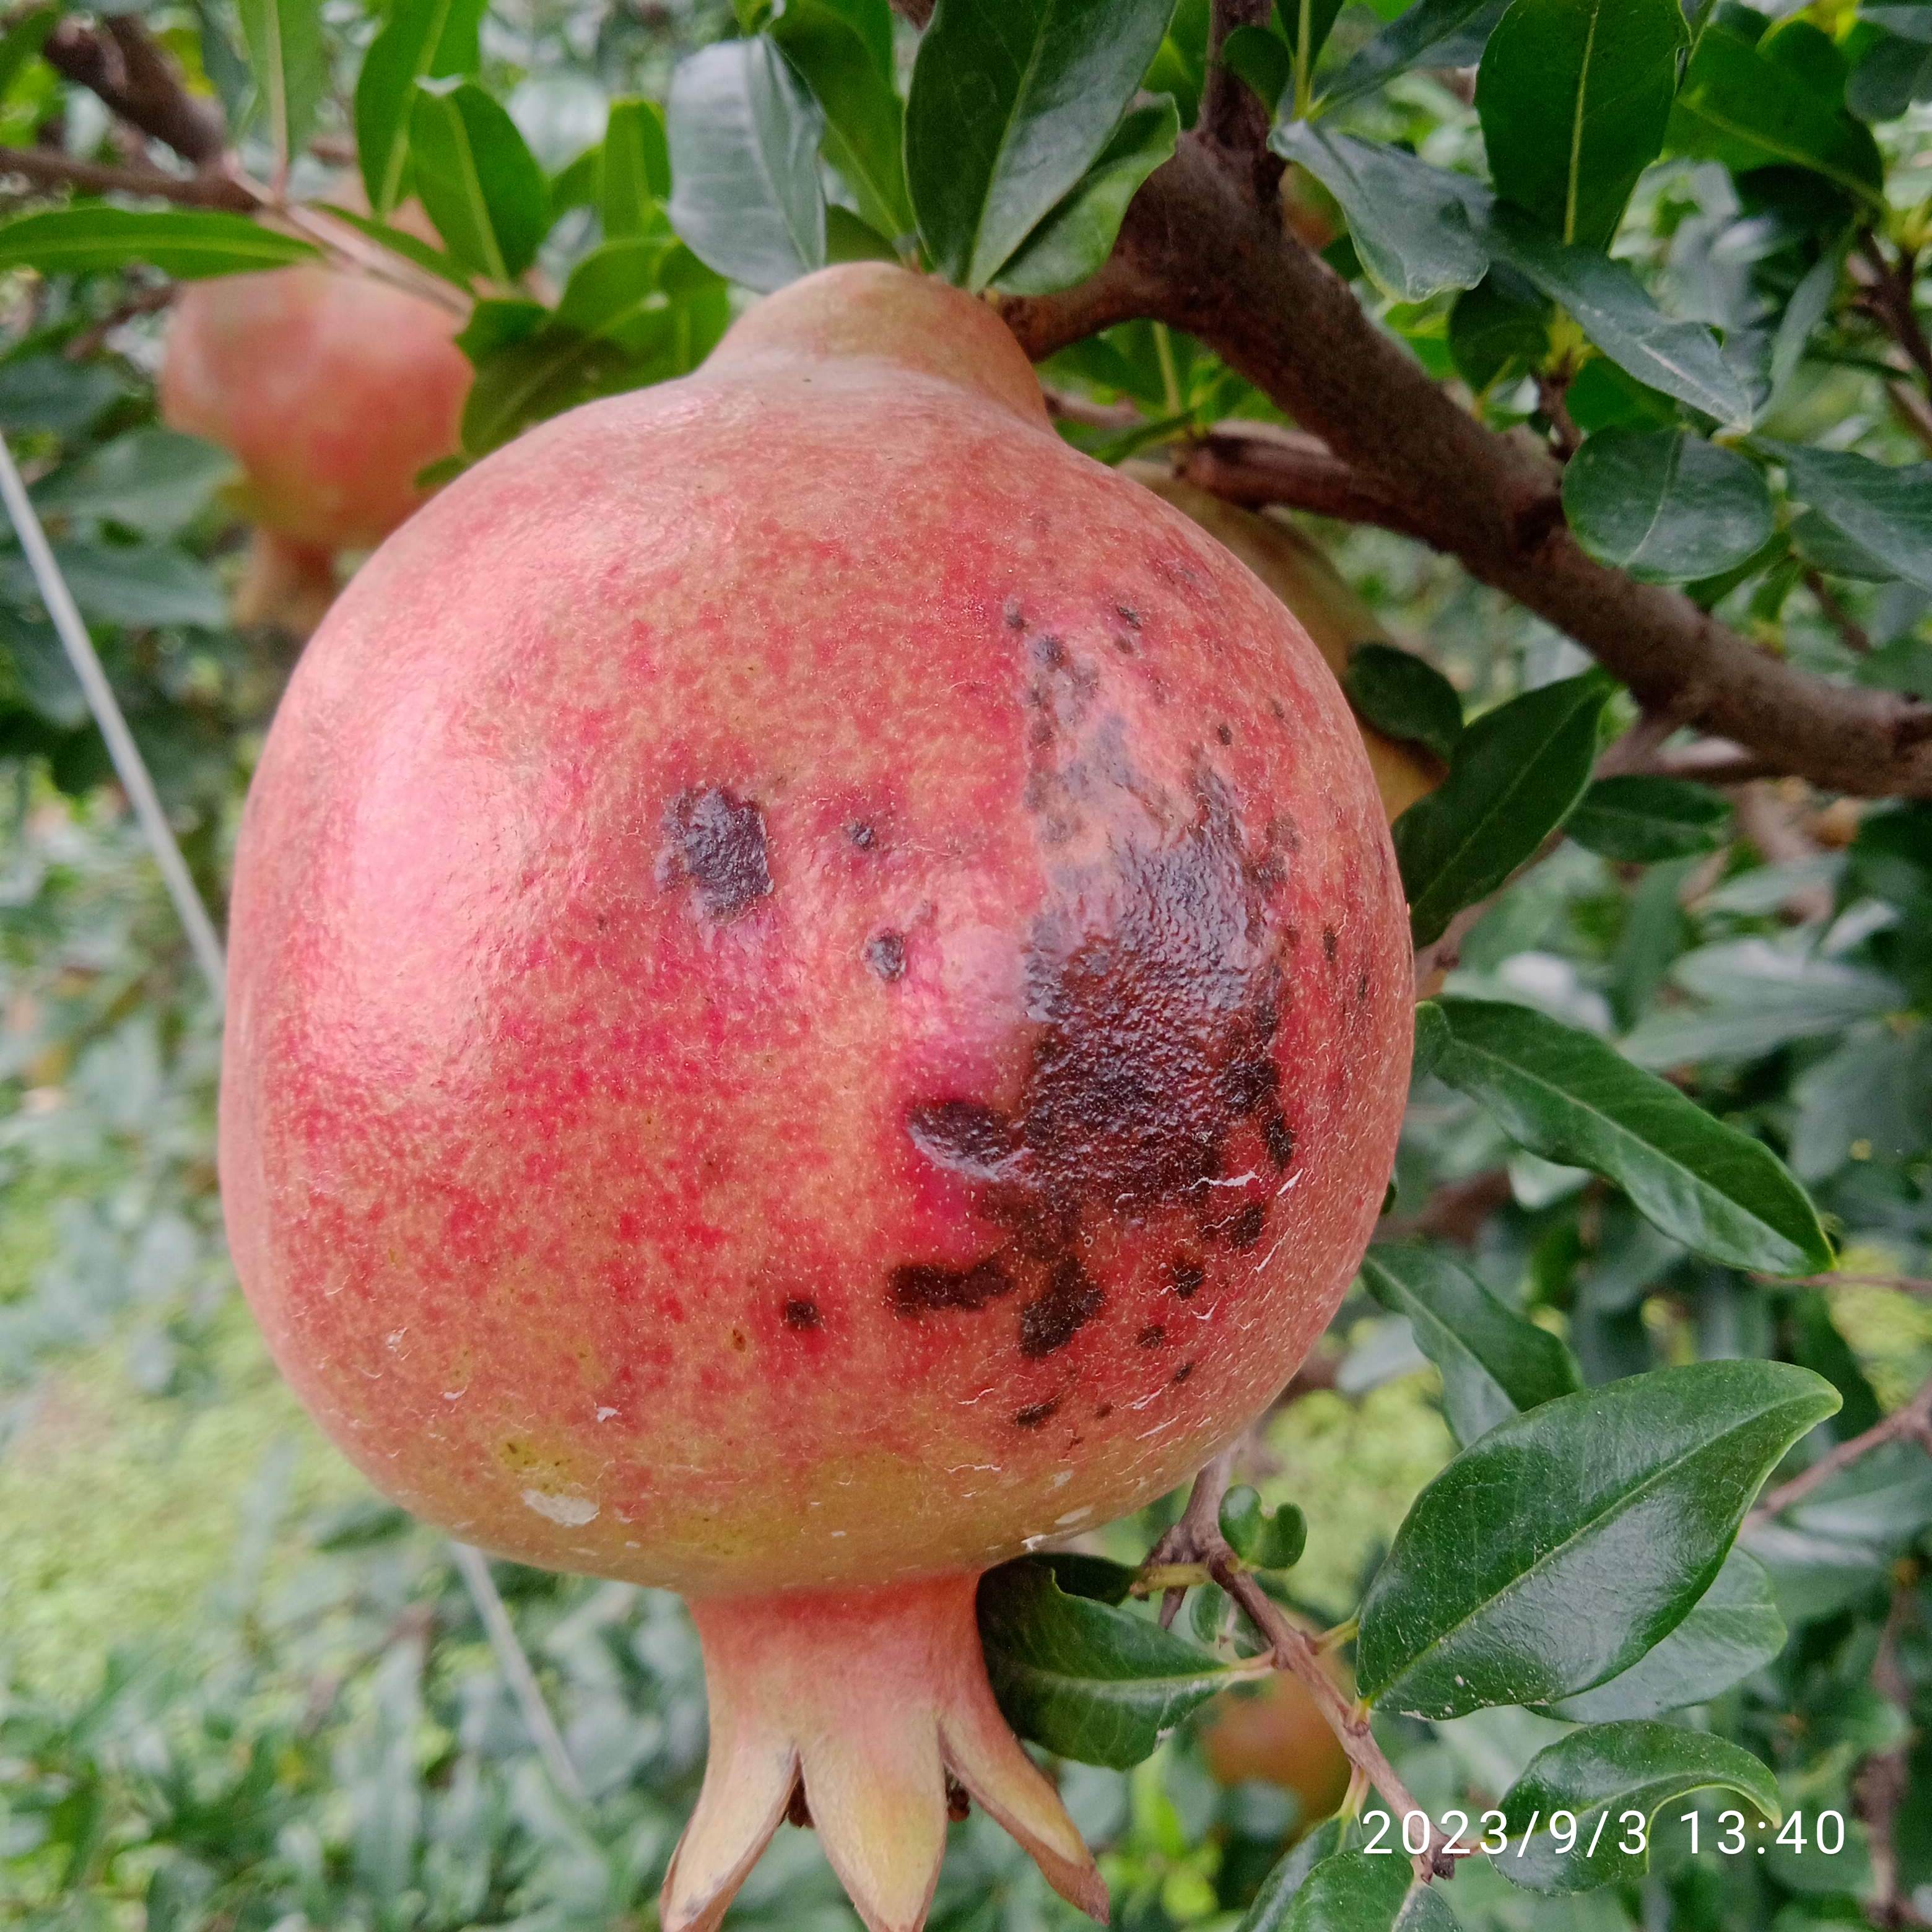
Label: Anthracnose